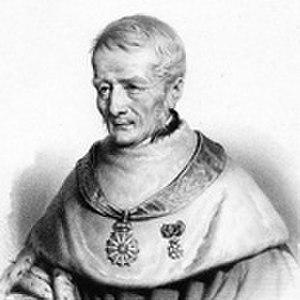
Portrait de fr:Philippe-Antoine Merlin de Douai
Philippe-Antoine Merlin, dit Merlin de Douai pour le distinguer de Merlin de Thionville, né le 30 octobre 1754 à Arleux et mort le 26 décembre 1838 à Paris, est un homme politique et un jurisconsulte français, qui exerça son activité pendant la Révolution et l'Empire. Il fut membre de l'Assemblée nationale constituante de 1789-1791 et député du Nord à la Convention nationale. Directeur, il est ensuite comte de l'Empire.
L’ordre de la Réunion est une distinction civile et militaire fondée par Napoléon en 1811.